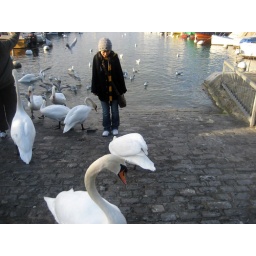
it's in the lake of Geneva...the water is very clean and the goose want to bite me...